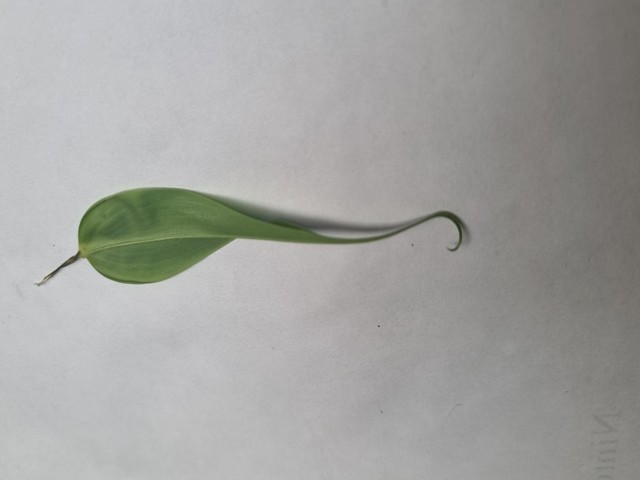
Plant: agnishika